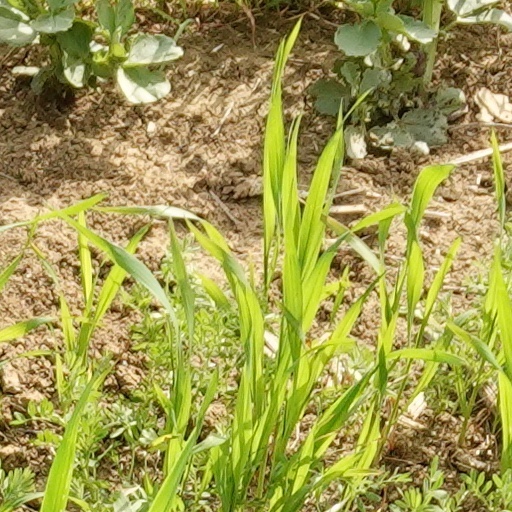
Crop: wheat